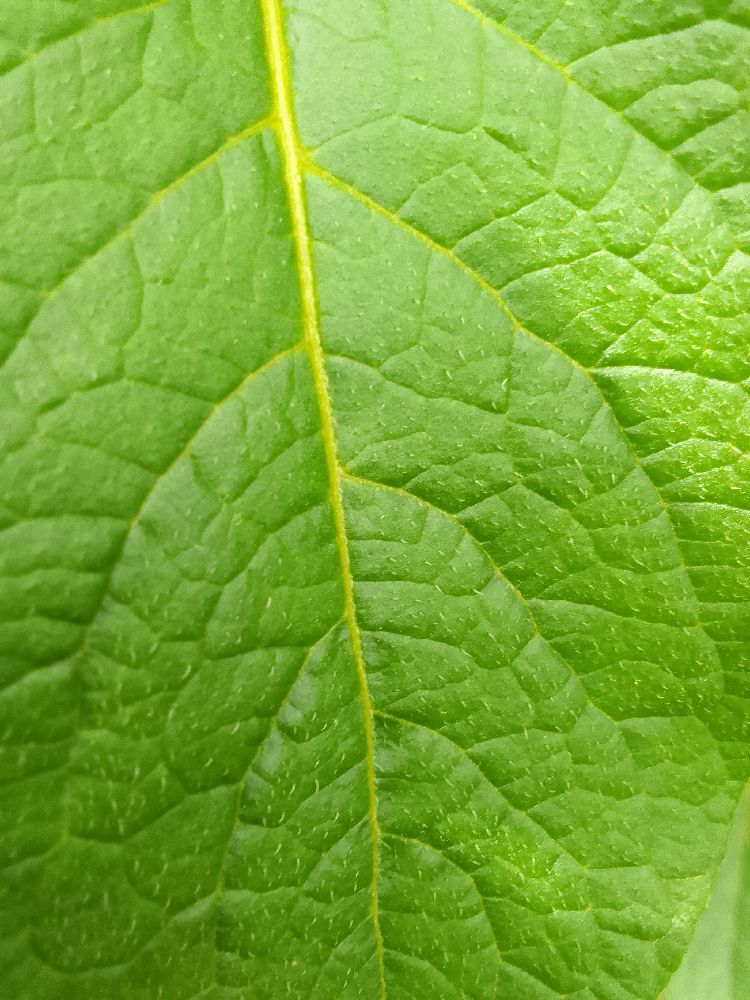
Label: Healthy